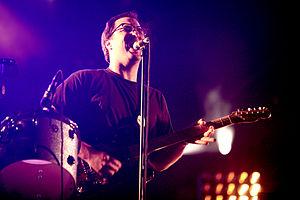
Le festival La Route du Rock propose depuis sa création une programmation axée sur le rock.